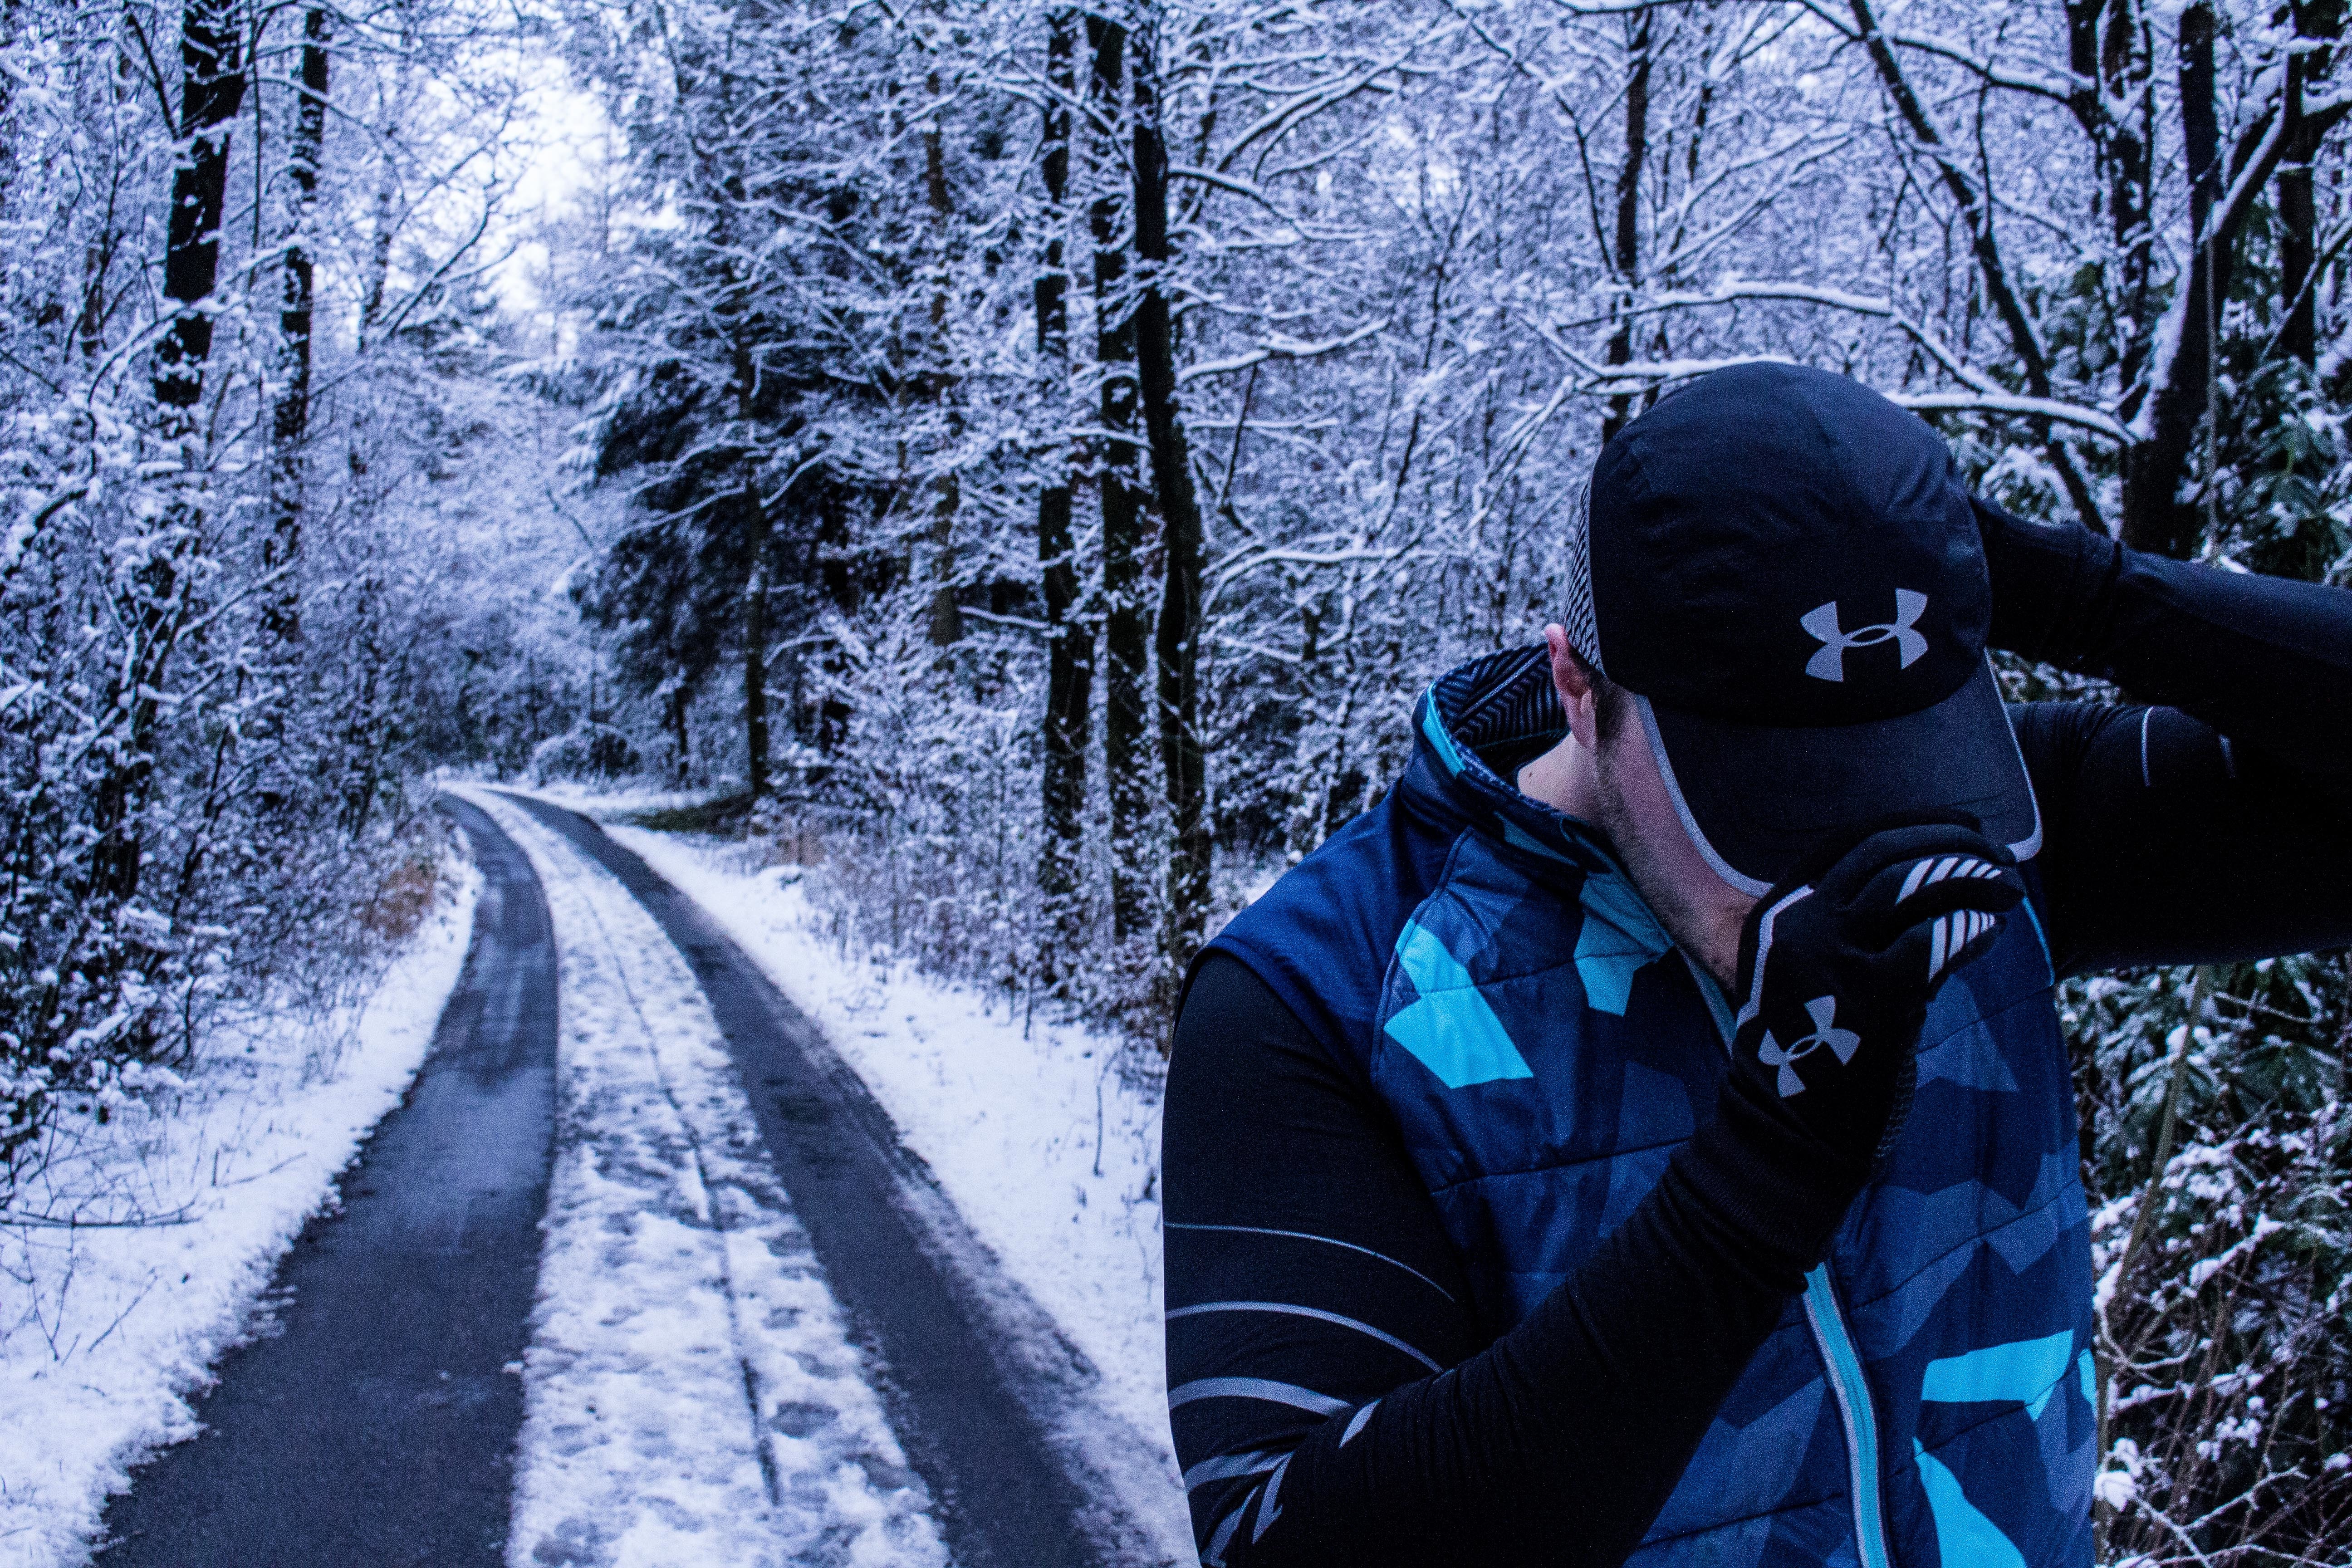
tree, forest, snow, winter, ice, weather, snowshoe, season, footwear, freezing